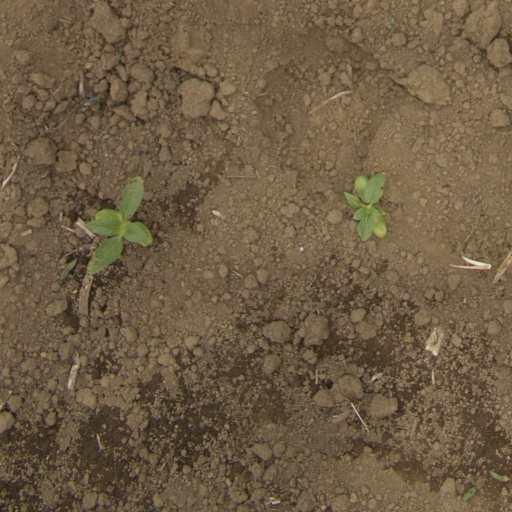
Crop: Jerusalem artichoke